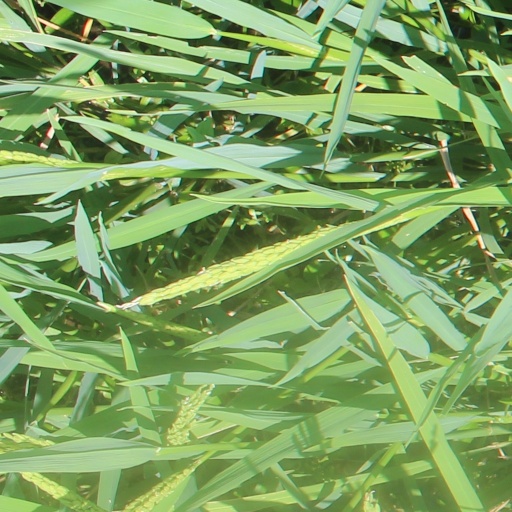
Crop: rice